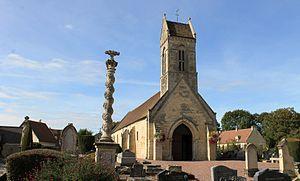
Église Saint-Vigor et croix de cimetière à Authie (Calvados)
Authie est une commune française, située dans le département du Calvados en région Normandie, peuplée de 1 595 habitants.